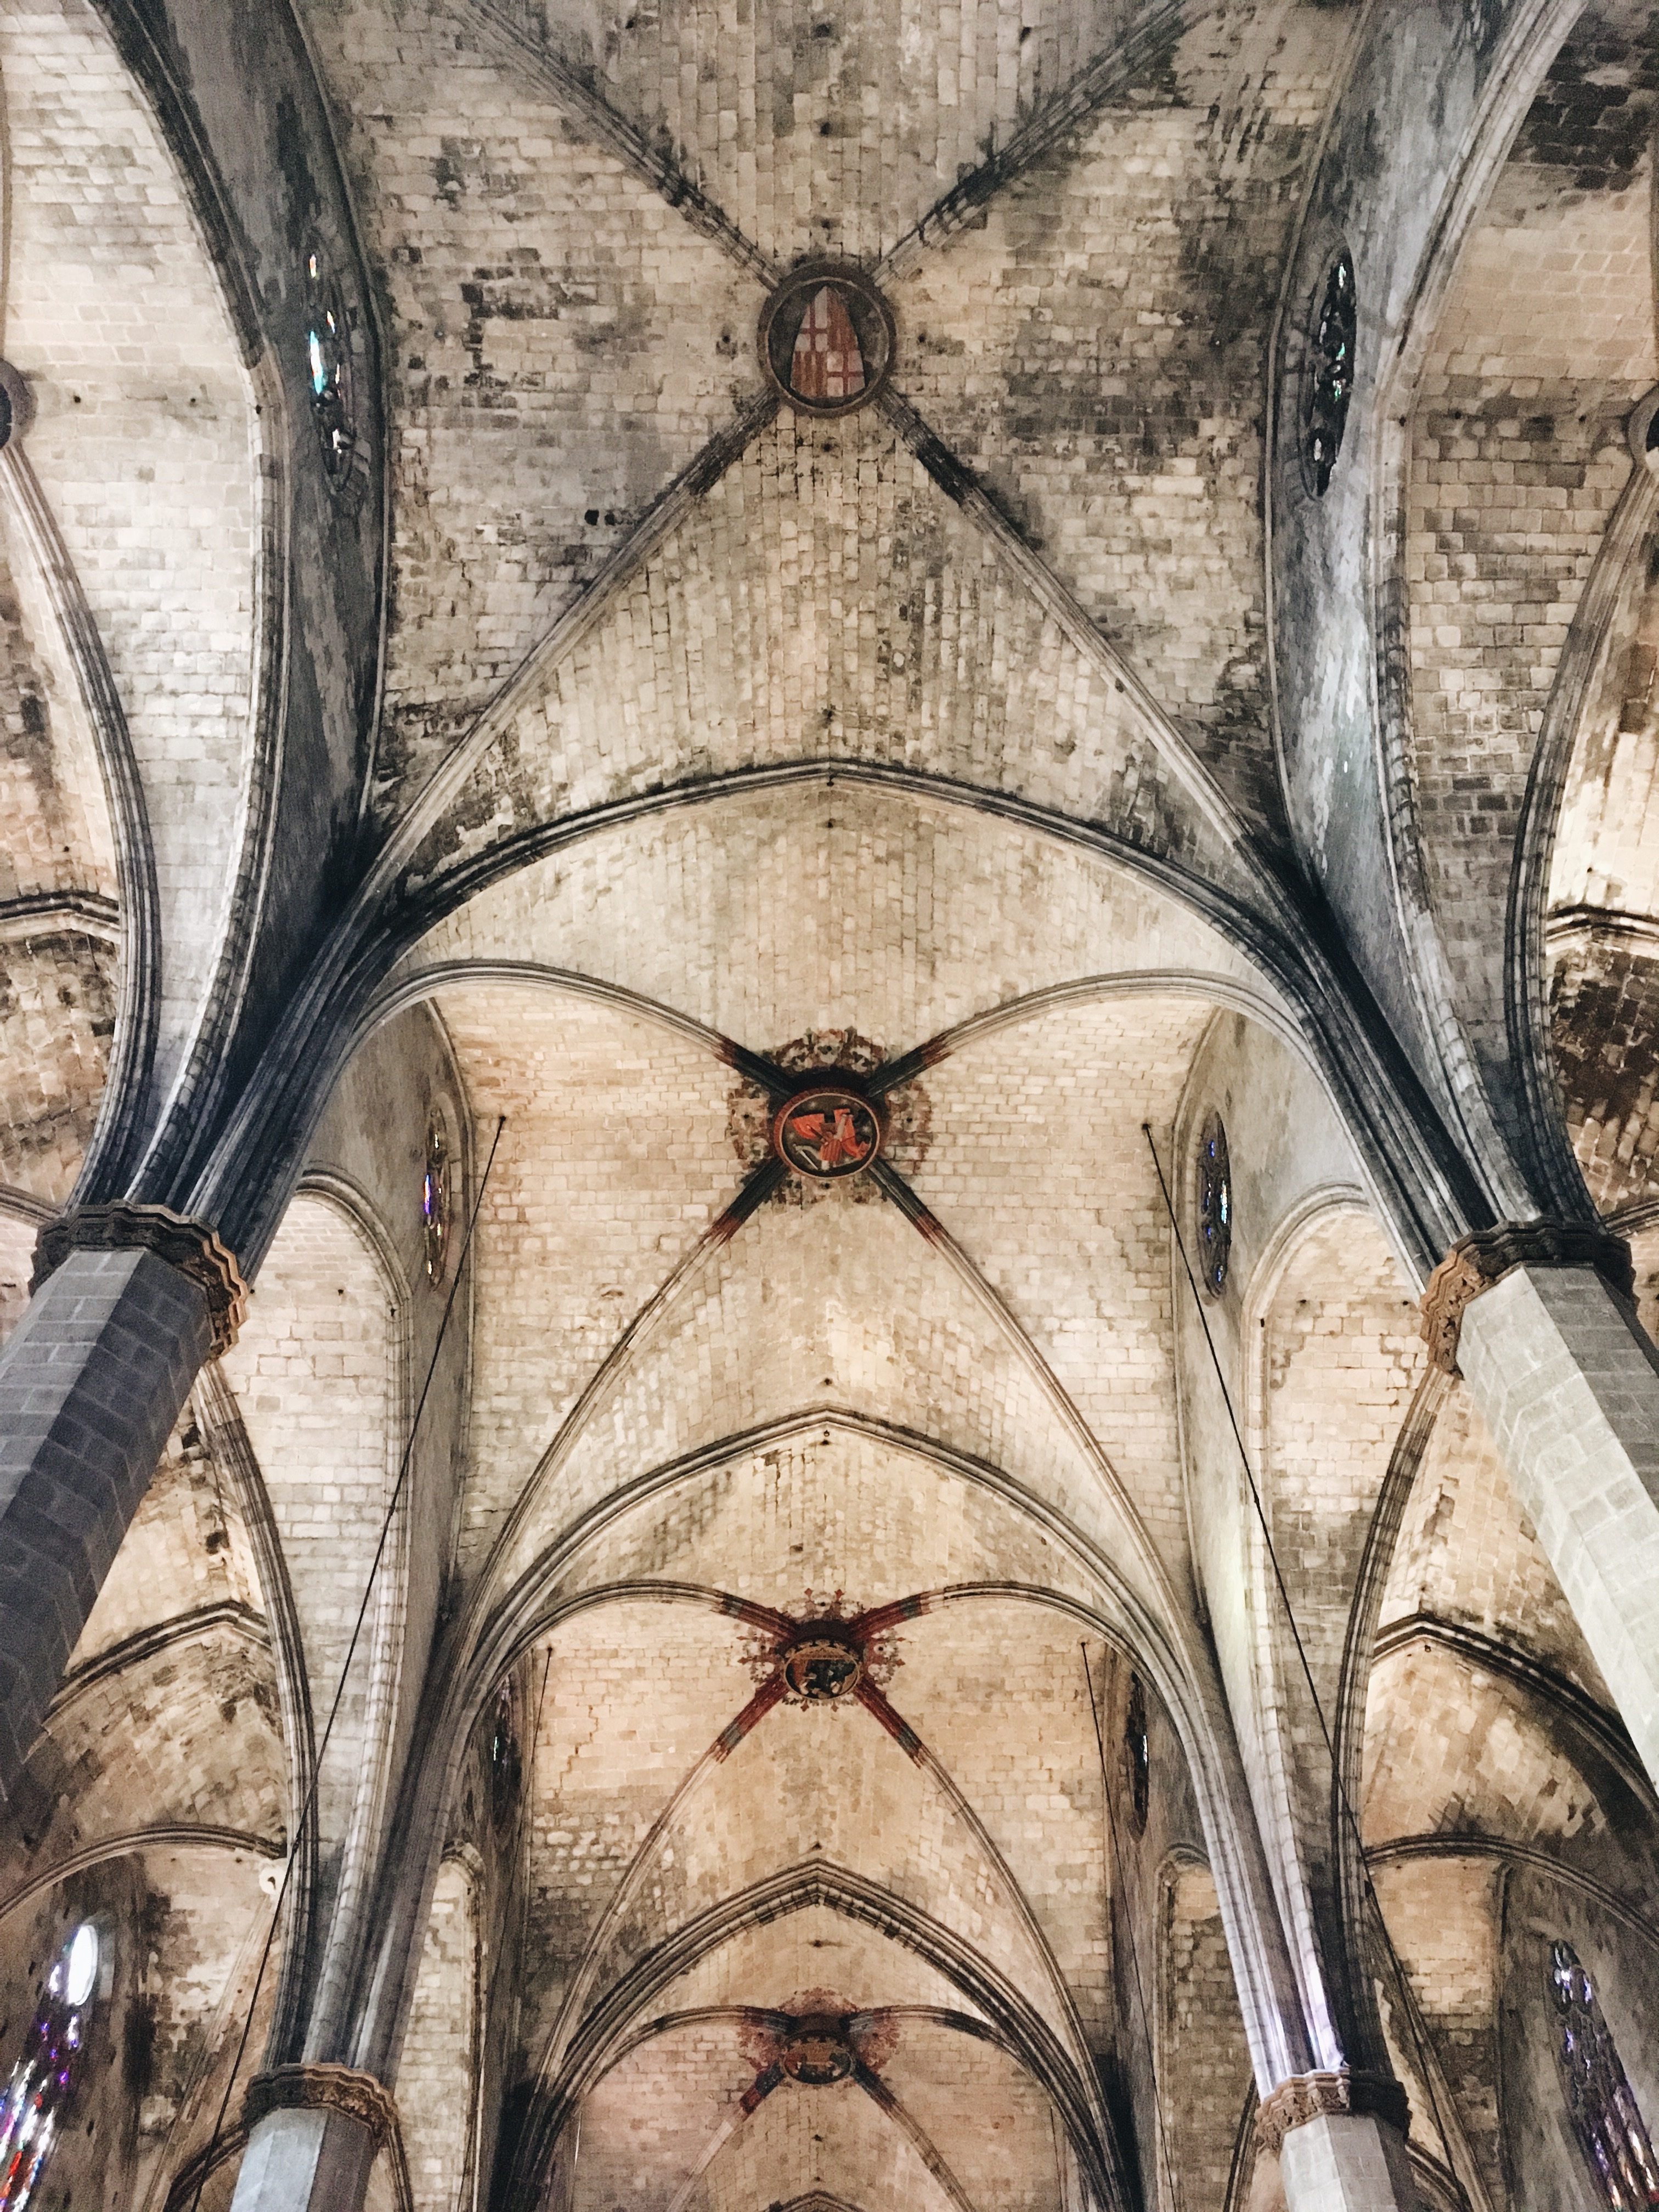
wood, window, wall, arch, cathedral, sculpture, art, temple, symmetry, mural, middle ages, gothic architecture, ancient history